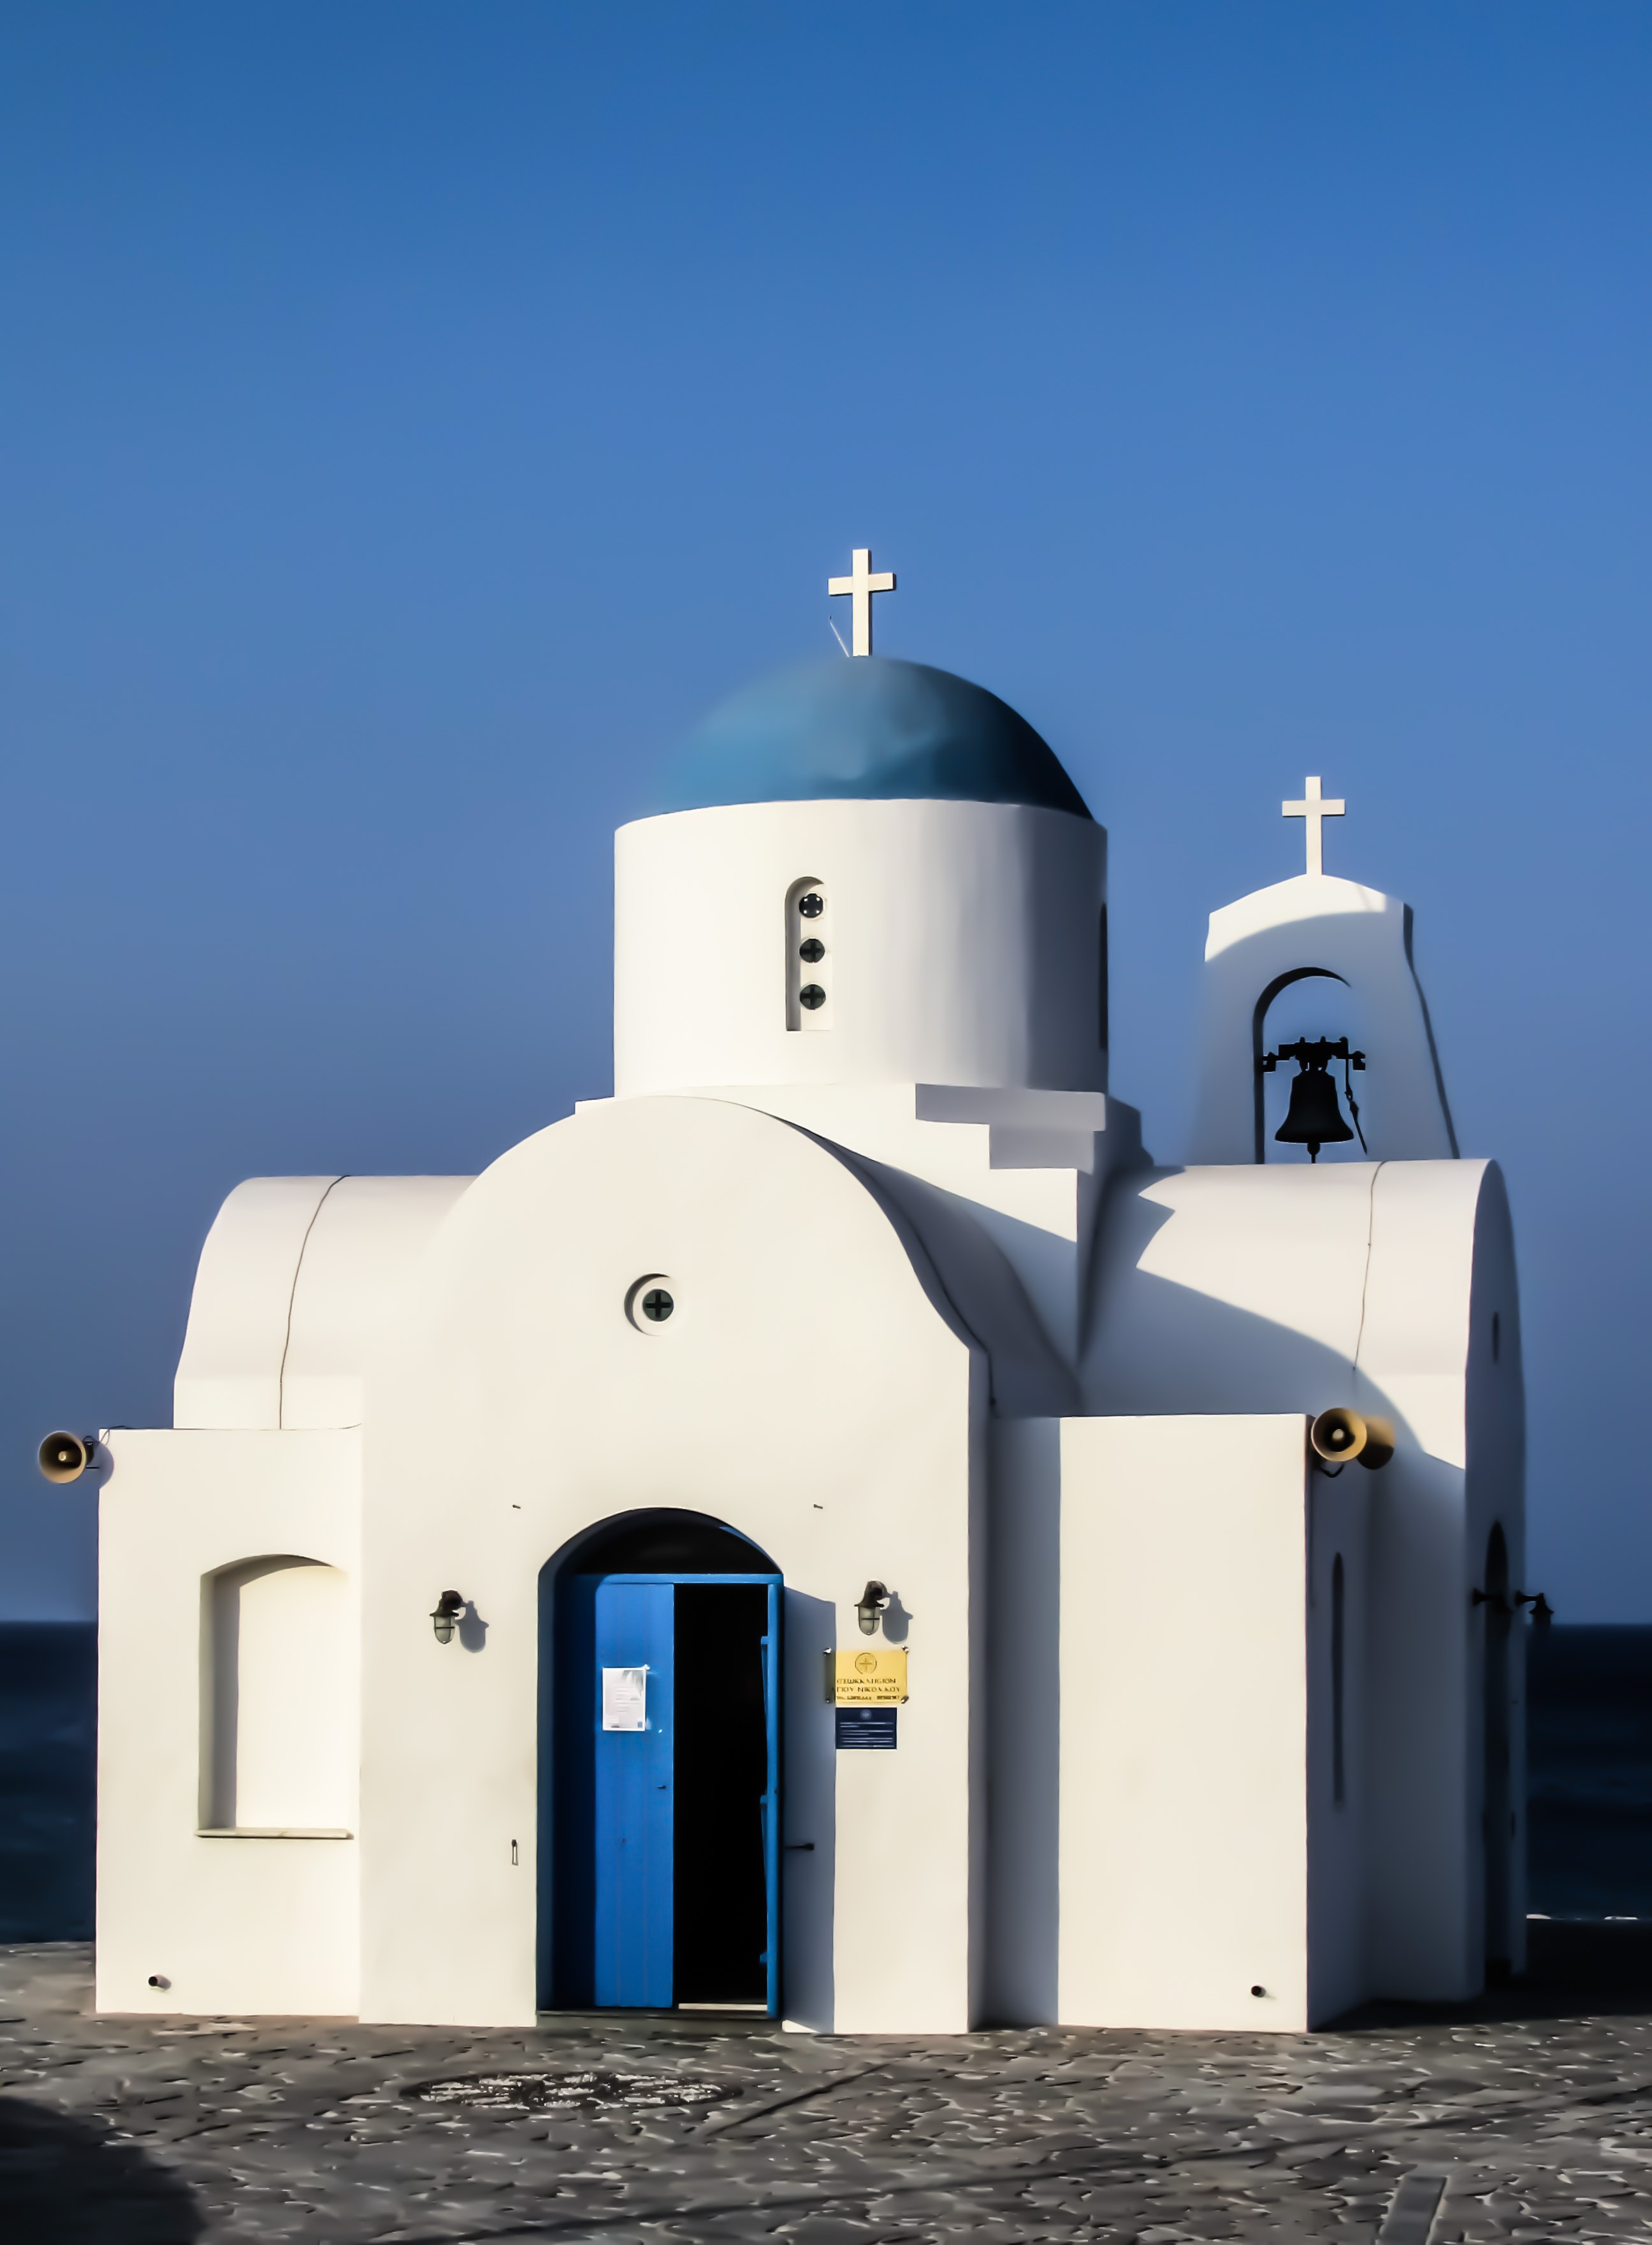
architecture, white, building, summer, tower, religion, blue, church, tourism, observatory, cyprus, ayios nikolaos, protaras